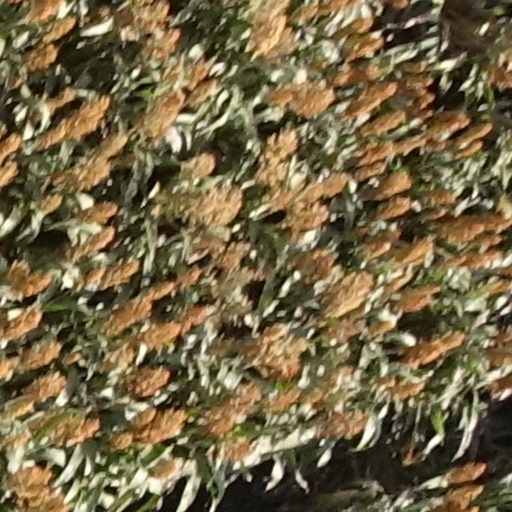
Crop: sorghum